Army United F.C.

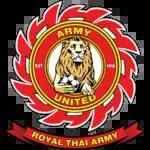

In 2012, most of the Brazilians had moved on but were replaced with other highly rated foreign stars. Daniel Blanco was the most impressive performer as Army flirted with the Top 6 for long periods before eventually finishing in 10th position.